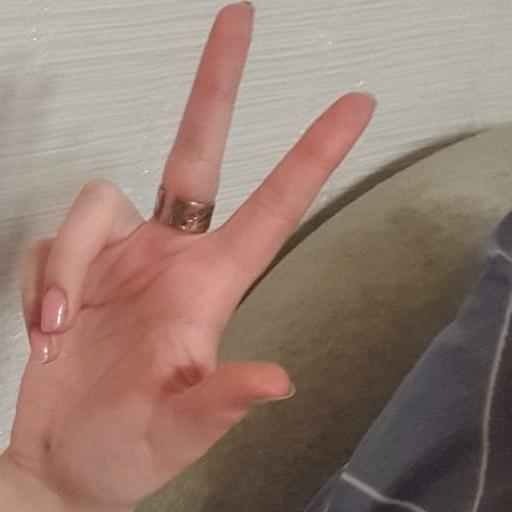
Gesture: three2